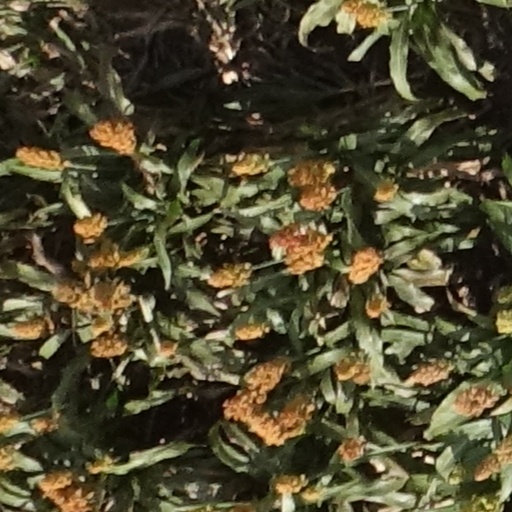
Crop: sorghum